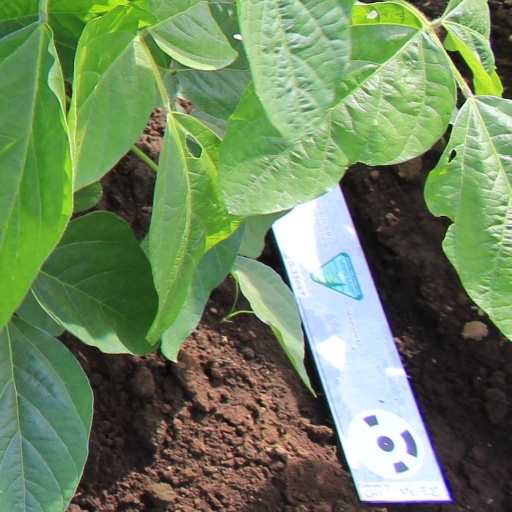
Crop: soybean